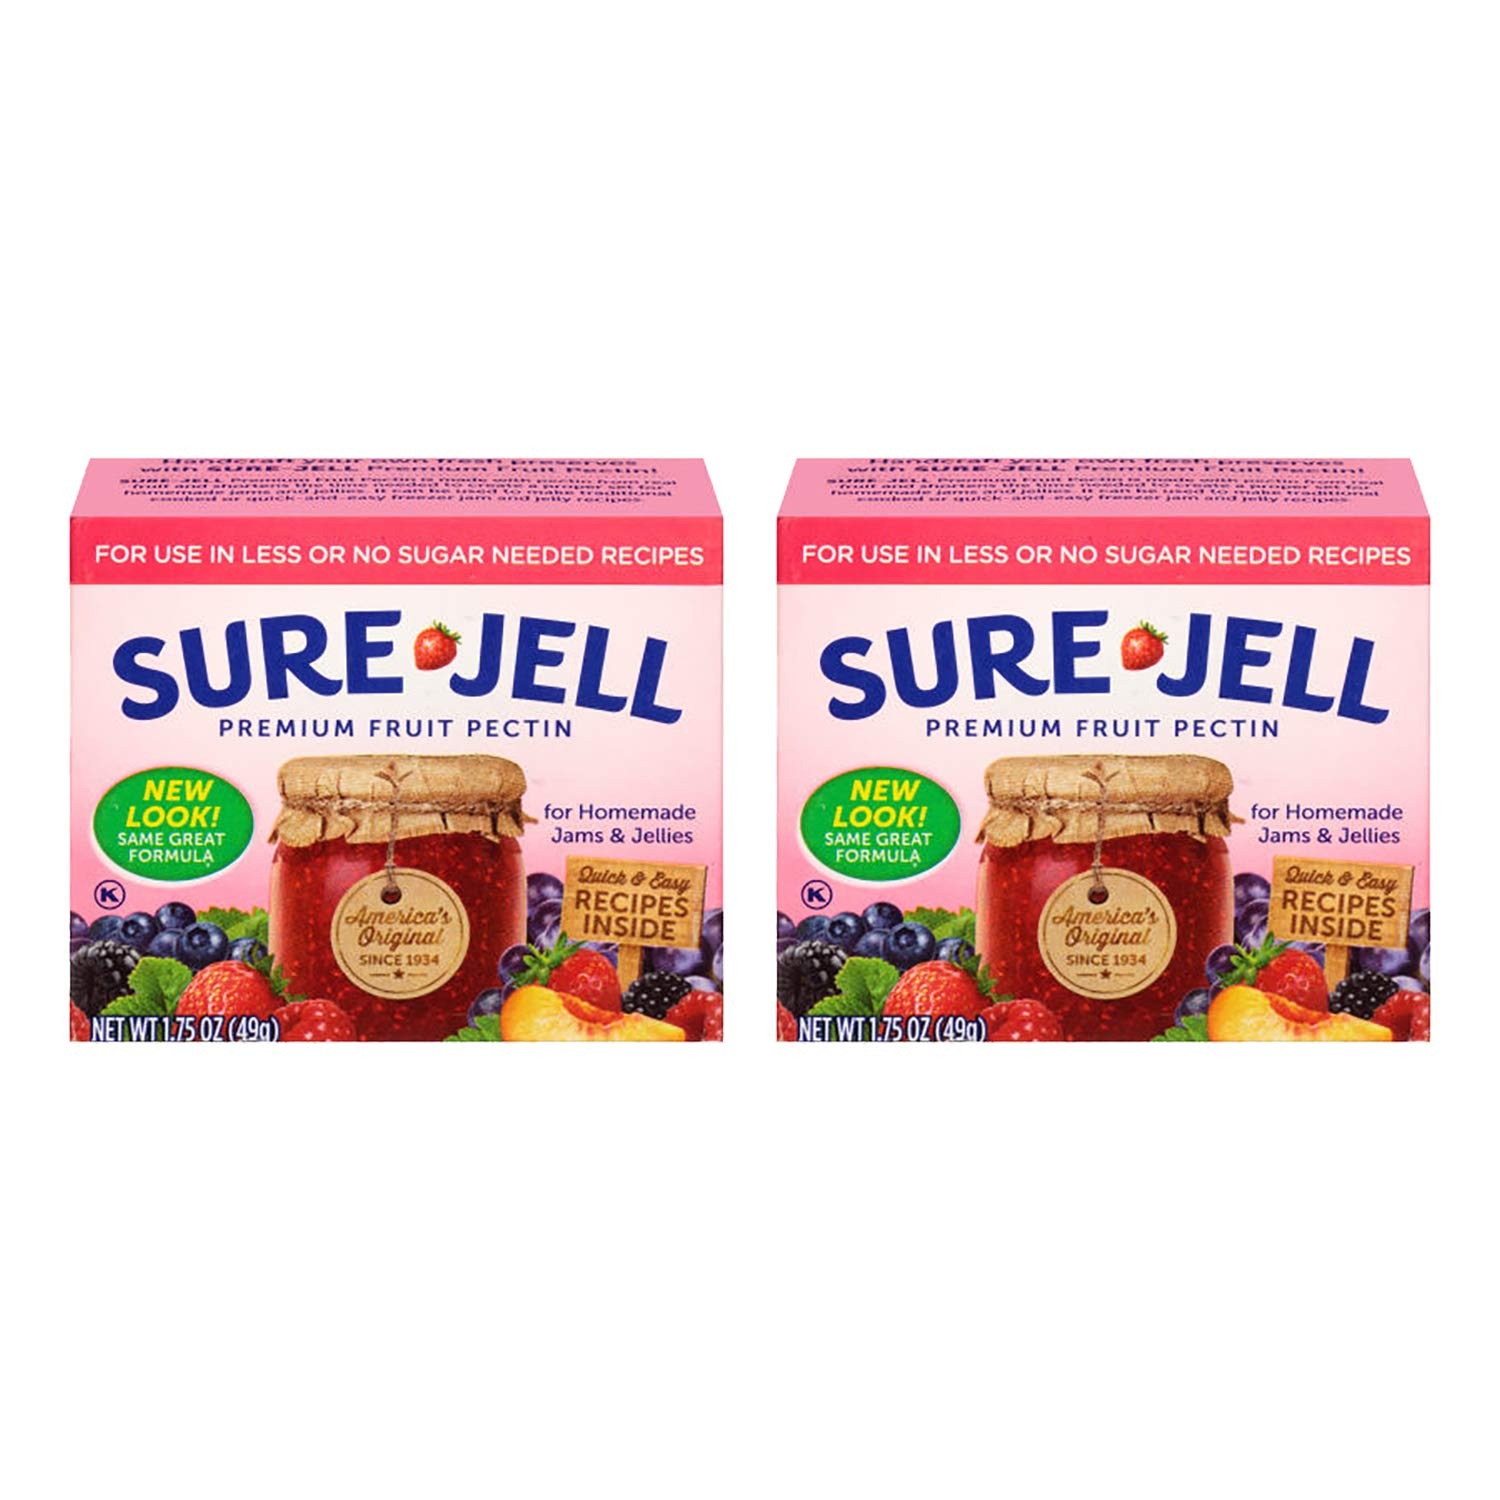
Item Name: Kraft Sure Jell Premium Fruit Pectin Light, 1.75 OZ
Bullet Point 1: For less or no sugar needed recipes made w/
Bullet Point 2: At least 25% less sugar than regular pectin
Bullet Point 3: Recipes
Bullet Point 4: Quick & easy recipes inside
Bullet Point 5: Kosher
Value: 3.5
Unit: Ounce

Price: 6.94